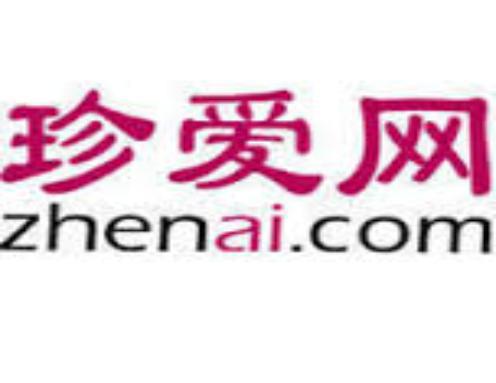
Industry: Leisure